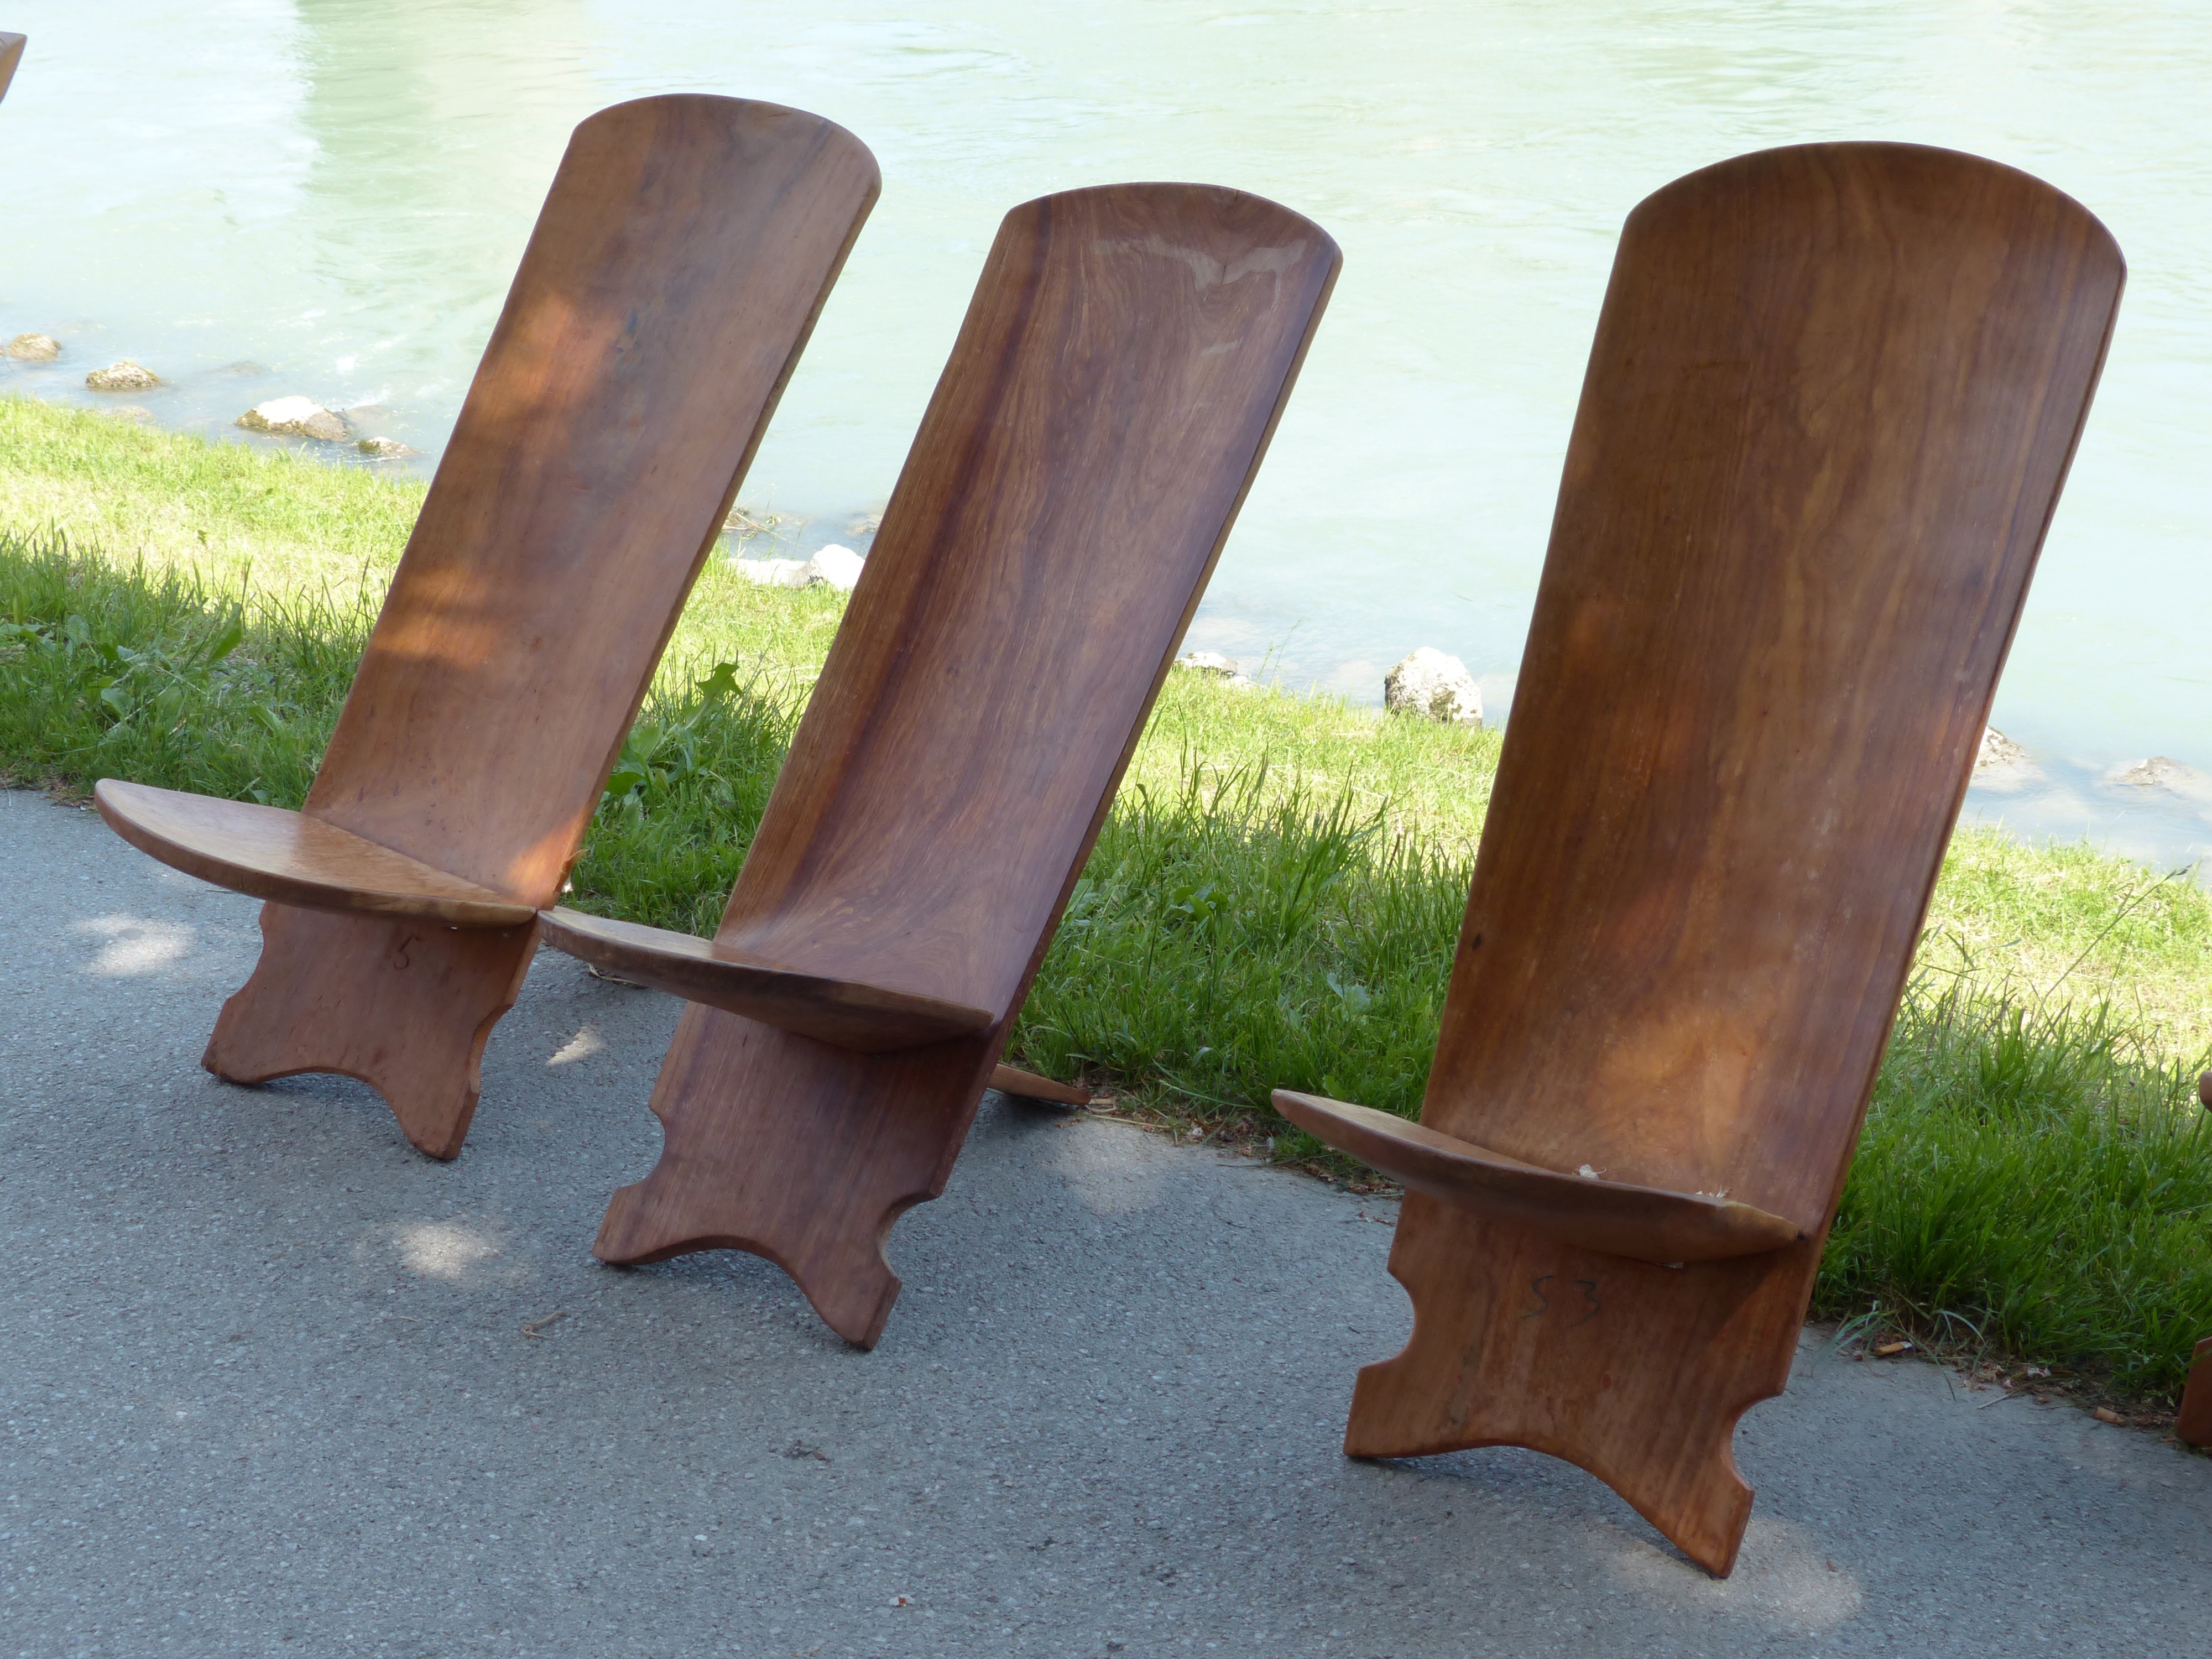
table, nature, wood, bench, chair, seat, furniture, sit, chairs, natural product, man made object, outdoor shoe